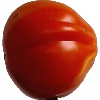
Label: Tomato 1